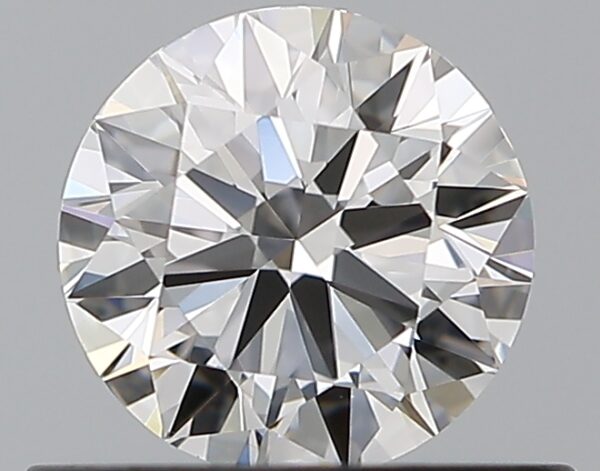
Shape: round
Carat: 0.5
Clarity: VS2
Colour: E
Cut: EX
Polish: EX
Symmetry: EX
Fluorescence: F
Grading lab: GIA
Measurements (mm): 5.08 x 5.12 x 3.08